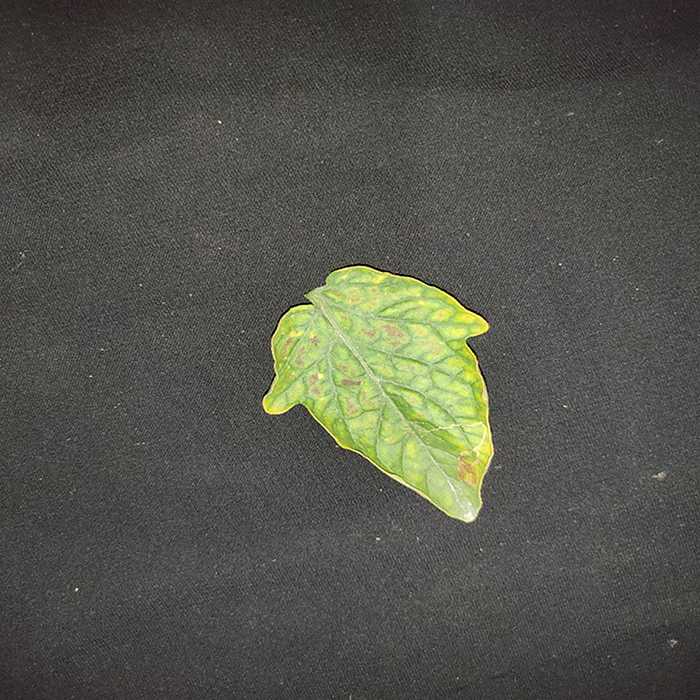
Plant: Tomato
Label: Tomato spotted wilt